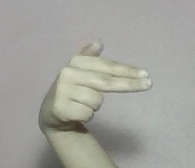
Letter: ghain